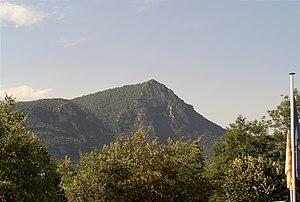
Roc de Cos depuis de la rue Paul Sentena, Serralongue (Pyrénées-Orientales, Languedoc-Roussillon, France) Català: Penyal de Cos des del carrer Paul Sentena, Serrallonga (Pirineus Orientals, Llenguadoc-Rosselló, França) Español: Peñasco de Cos desde la calle Paul Sentena, Serralongue (Pirineos Orientales, Languedoc-Rosellón, Francia) This image was created with Luminance HDR. Luminance HDR 2.3.0 tonemapping parameters: Operator: Mantiuk08 Parameters: Luminance Level: Auto Color Saturation: 1 Contrast Enhancement: 1 PreGamma: 0.91
La tour de Cos est une ancienne tour à signaux située sur la commune du Tech dans le département des Pyrénées-Orientales.